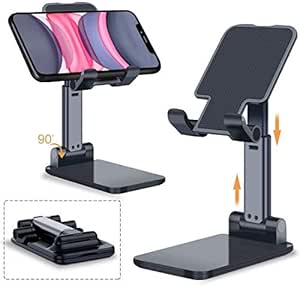
EN LIGNE Adjustable Cell Phone Stand
Category: Electronics
Price: 209 (list price: 499)
Rating: 3.6 (104 ratings)
About this product: This adjustable cell phone stand for desk is widely used in all mobile phones and tablets below 15 inches. The stand is compatible with iPhone, Samsung Galaxy, Huawei, LG, Sony, Xiaomi,VIVO,OPPO,nexus and all types of smart phones including case.|The desktop mobile phone bracket can be folded, and the folding mobile phone bracket takes up almost no space when storing, so it is easy to carry in the pocket or bag. You can use the mobile phone bracket at any time, which is a great partner for watching YouTube videos or FaceTime calls. Perfect choice for home, travel or business. With it, your life will be easier and more convenient.|This desktop adjustable mobile phone bracket is ergonomically designed. The height and angle can be adjusted to meet your different viewing needs. This mobile phone bracket riser provides you with a comfortable view, which helps to hold your posture and reduce pressure on your neck and back. You can enjoy your games, videos and face-to-face time hands free.|The Mobile Holder Is A Handy Tool For Your Kitchen Routine As Well. You Can Use A Holder To Fasten Your Mobile Phone To Watch A Video On Youtube, The Premier Of Your Favourite Actor's New Release, Or A Recipe For The Subtle Savour Of A New Cuisine While Scouring The Pots And Pans. Aren't You Saving Up On Time And Preventing Your Smartphone From Getting Wet